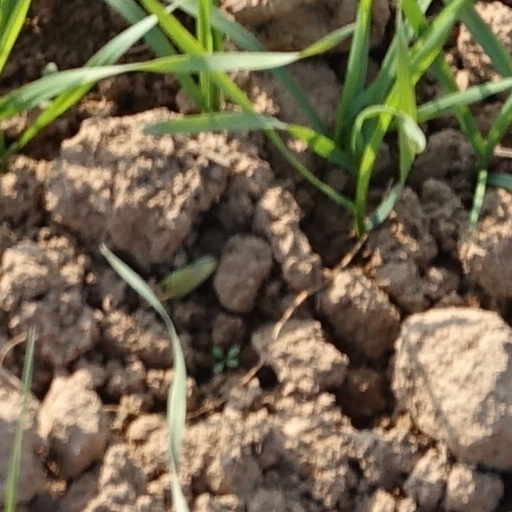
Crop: wheat